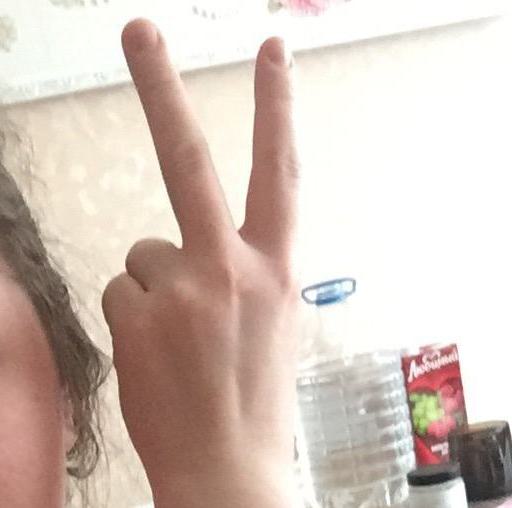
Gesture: peace_inverted